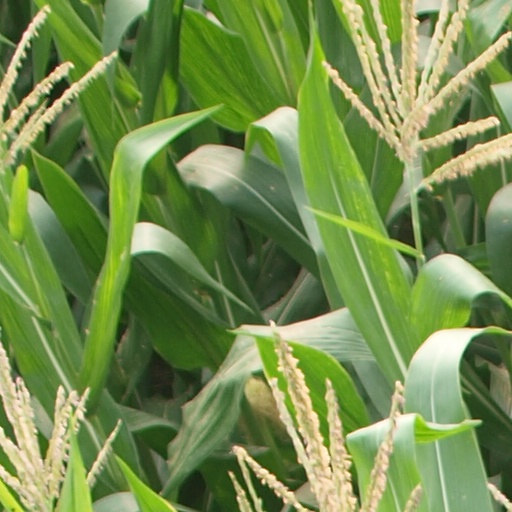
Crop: maize; corn